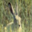
Label: rabbit